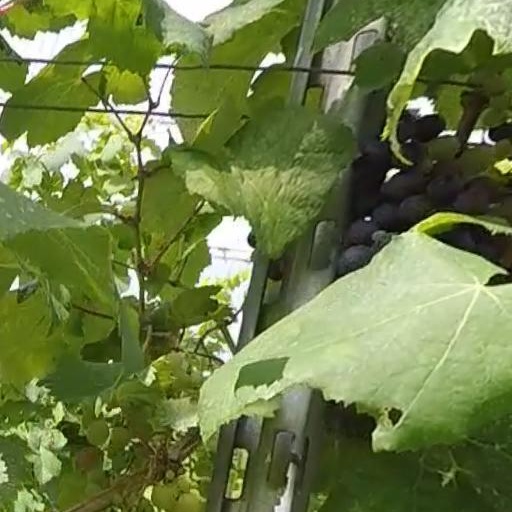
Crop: grape